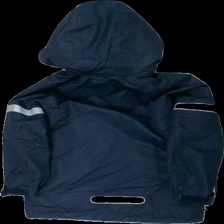
View: back
Type: Jacket
Category: Men
Brand: Fix (Lindex)
Colors: Blue
Material: 76% polyester, 24% acrylic
Cut: Regular
Size: 110
Season: All
Stains: Minor
Price range: 50-100
Recommended usage: Export